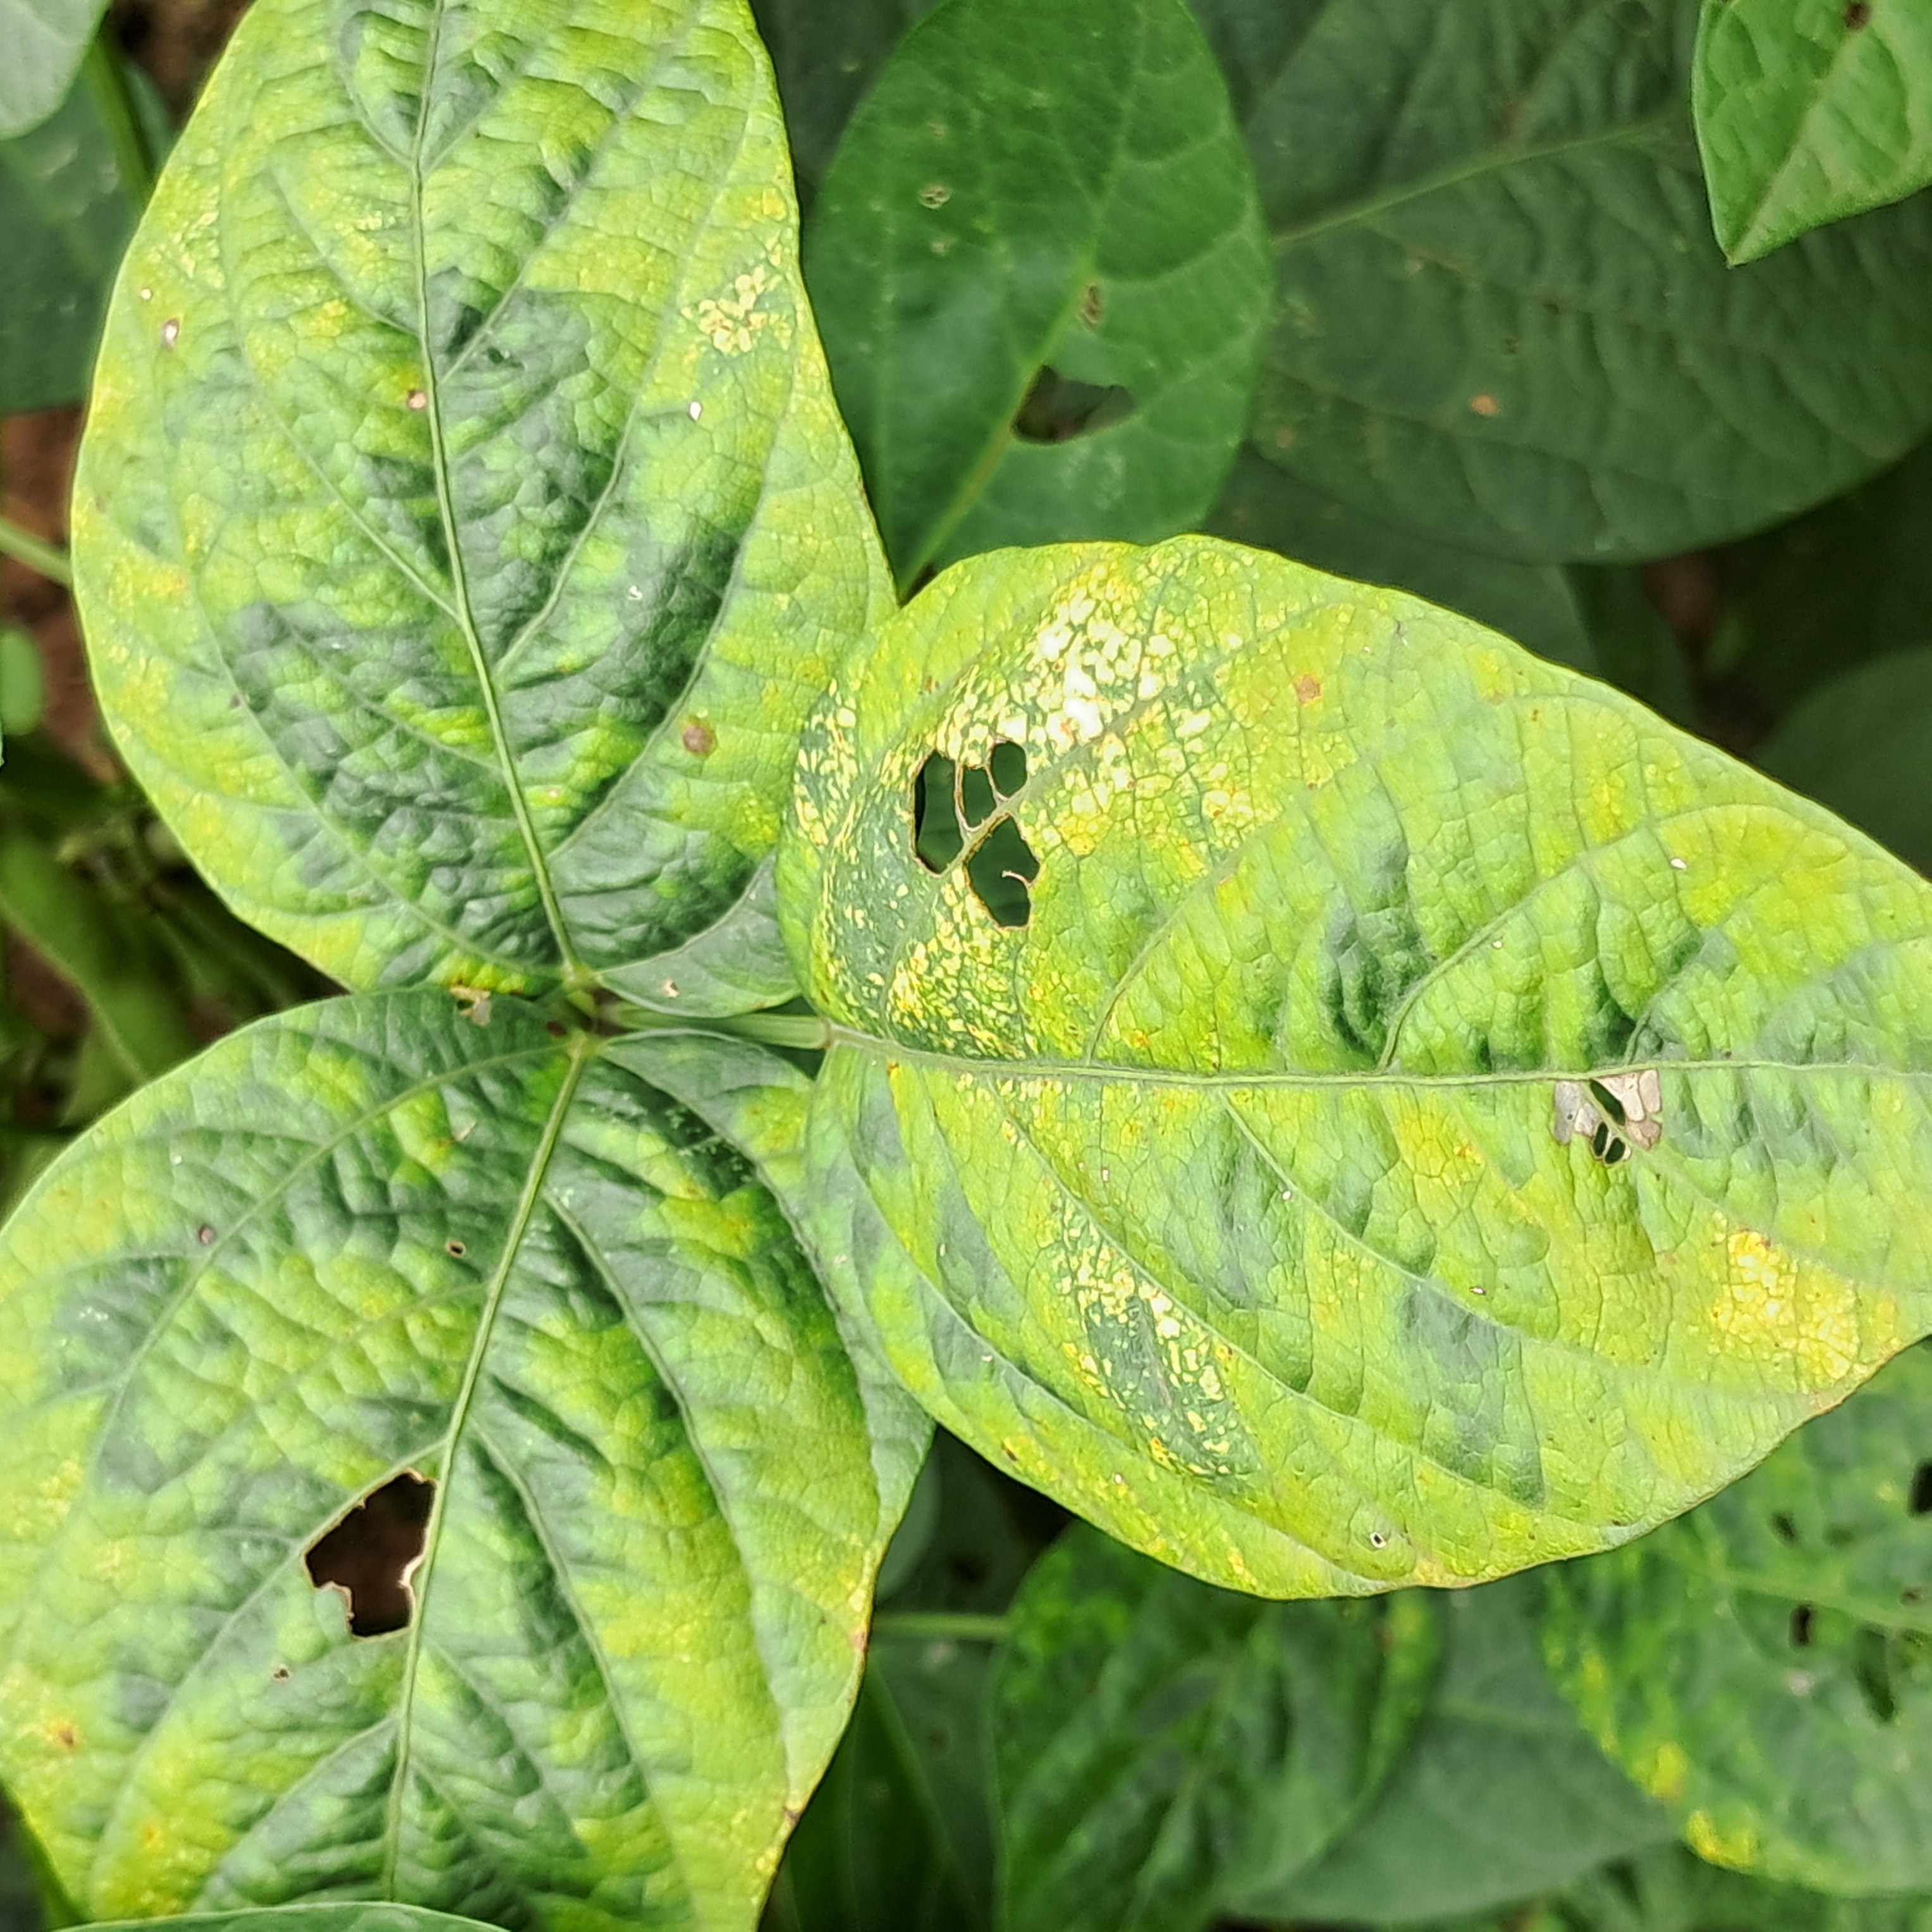
Label: Mosaic